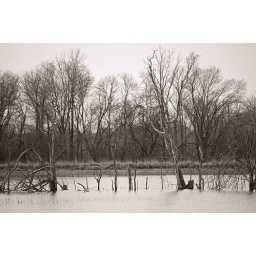
When the water riseswe see more clearlythe green in tree bones.